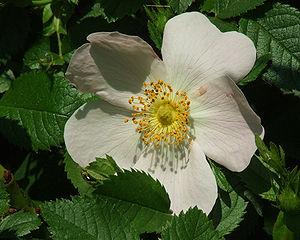
Rosa corymbifera est une espèce de rosiers, appartenant à la section des Caninae, originaire d'Europe centrale.